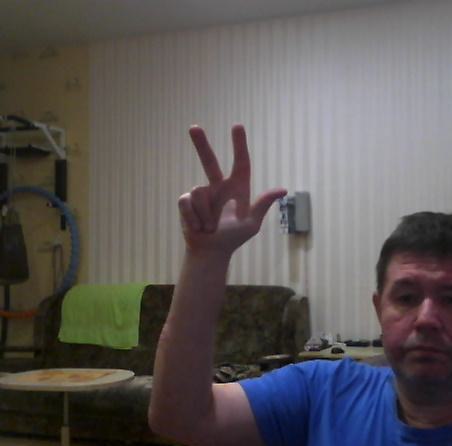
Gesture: three2